Fort Defiance (Brooklyn)

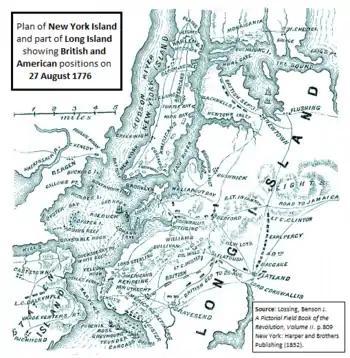
Outline map of New York Island, Statten Island, Long Island and a portion of the Hudson River, showing British and American positions during the Battle of Long Island

On August 27, 1776, during the Battle of Long Island, five cannons, a series of earthworks and a defensive wall were manned by colonials on an island in New York Bay. It was the westernmost of forts along Brooklyn Heights, defending the Upper New York Bay from incursion by the British navy. Prior to the battle a thousand men worked under General Israel Putnam's direction to prepare for the invasion of New York, building the fort during one night in April. General George Washington inspected the fort in May, finding it 'exceedingly strong'. The complex consisted of three redoubts on the small island, connected by trenches, with an earthwork on the island's south side to defend against a landing. On 12 July 1776 the first test of the redoubts came when Admiral Howe sent two ships, Phoenix and , to run the American gauntlet by heading up to New York City. The cannons at Fort Defiance fired, as did the cannons at Governor's Island and at Fort George. The ships survived, bombarded the city and went on to blockade the crossings at Tarrytown, N.Y.